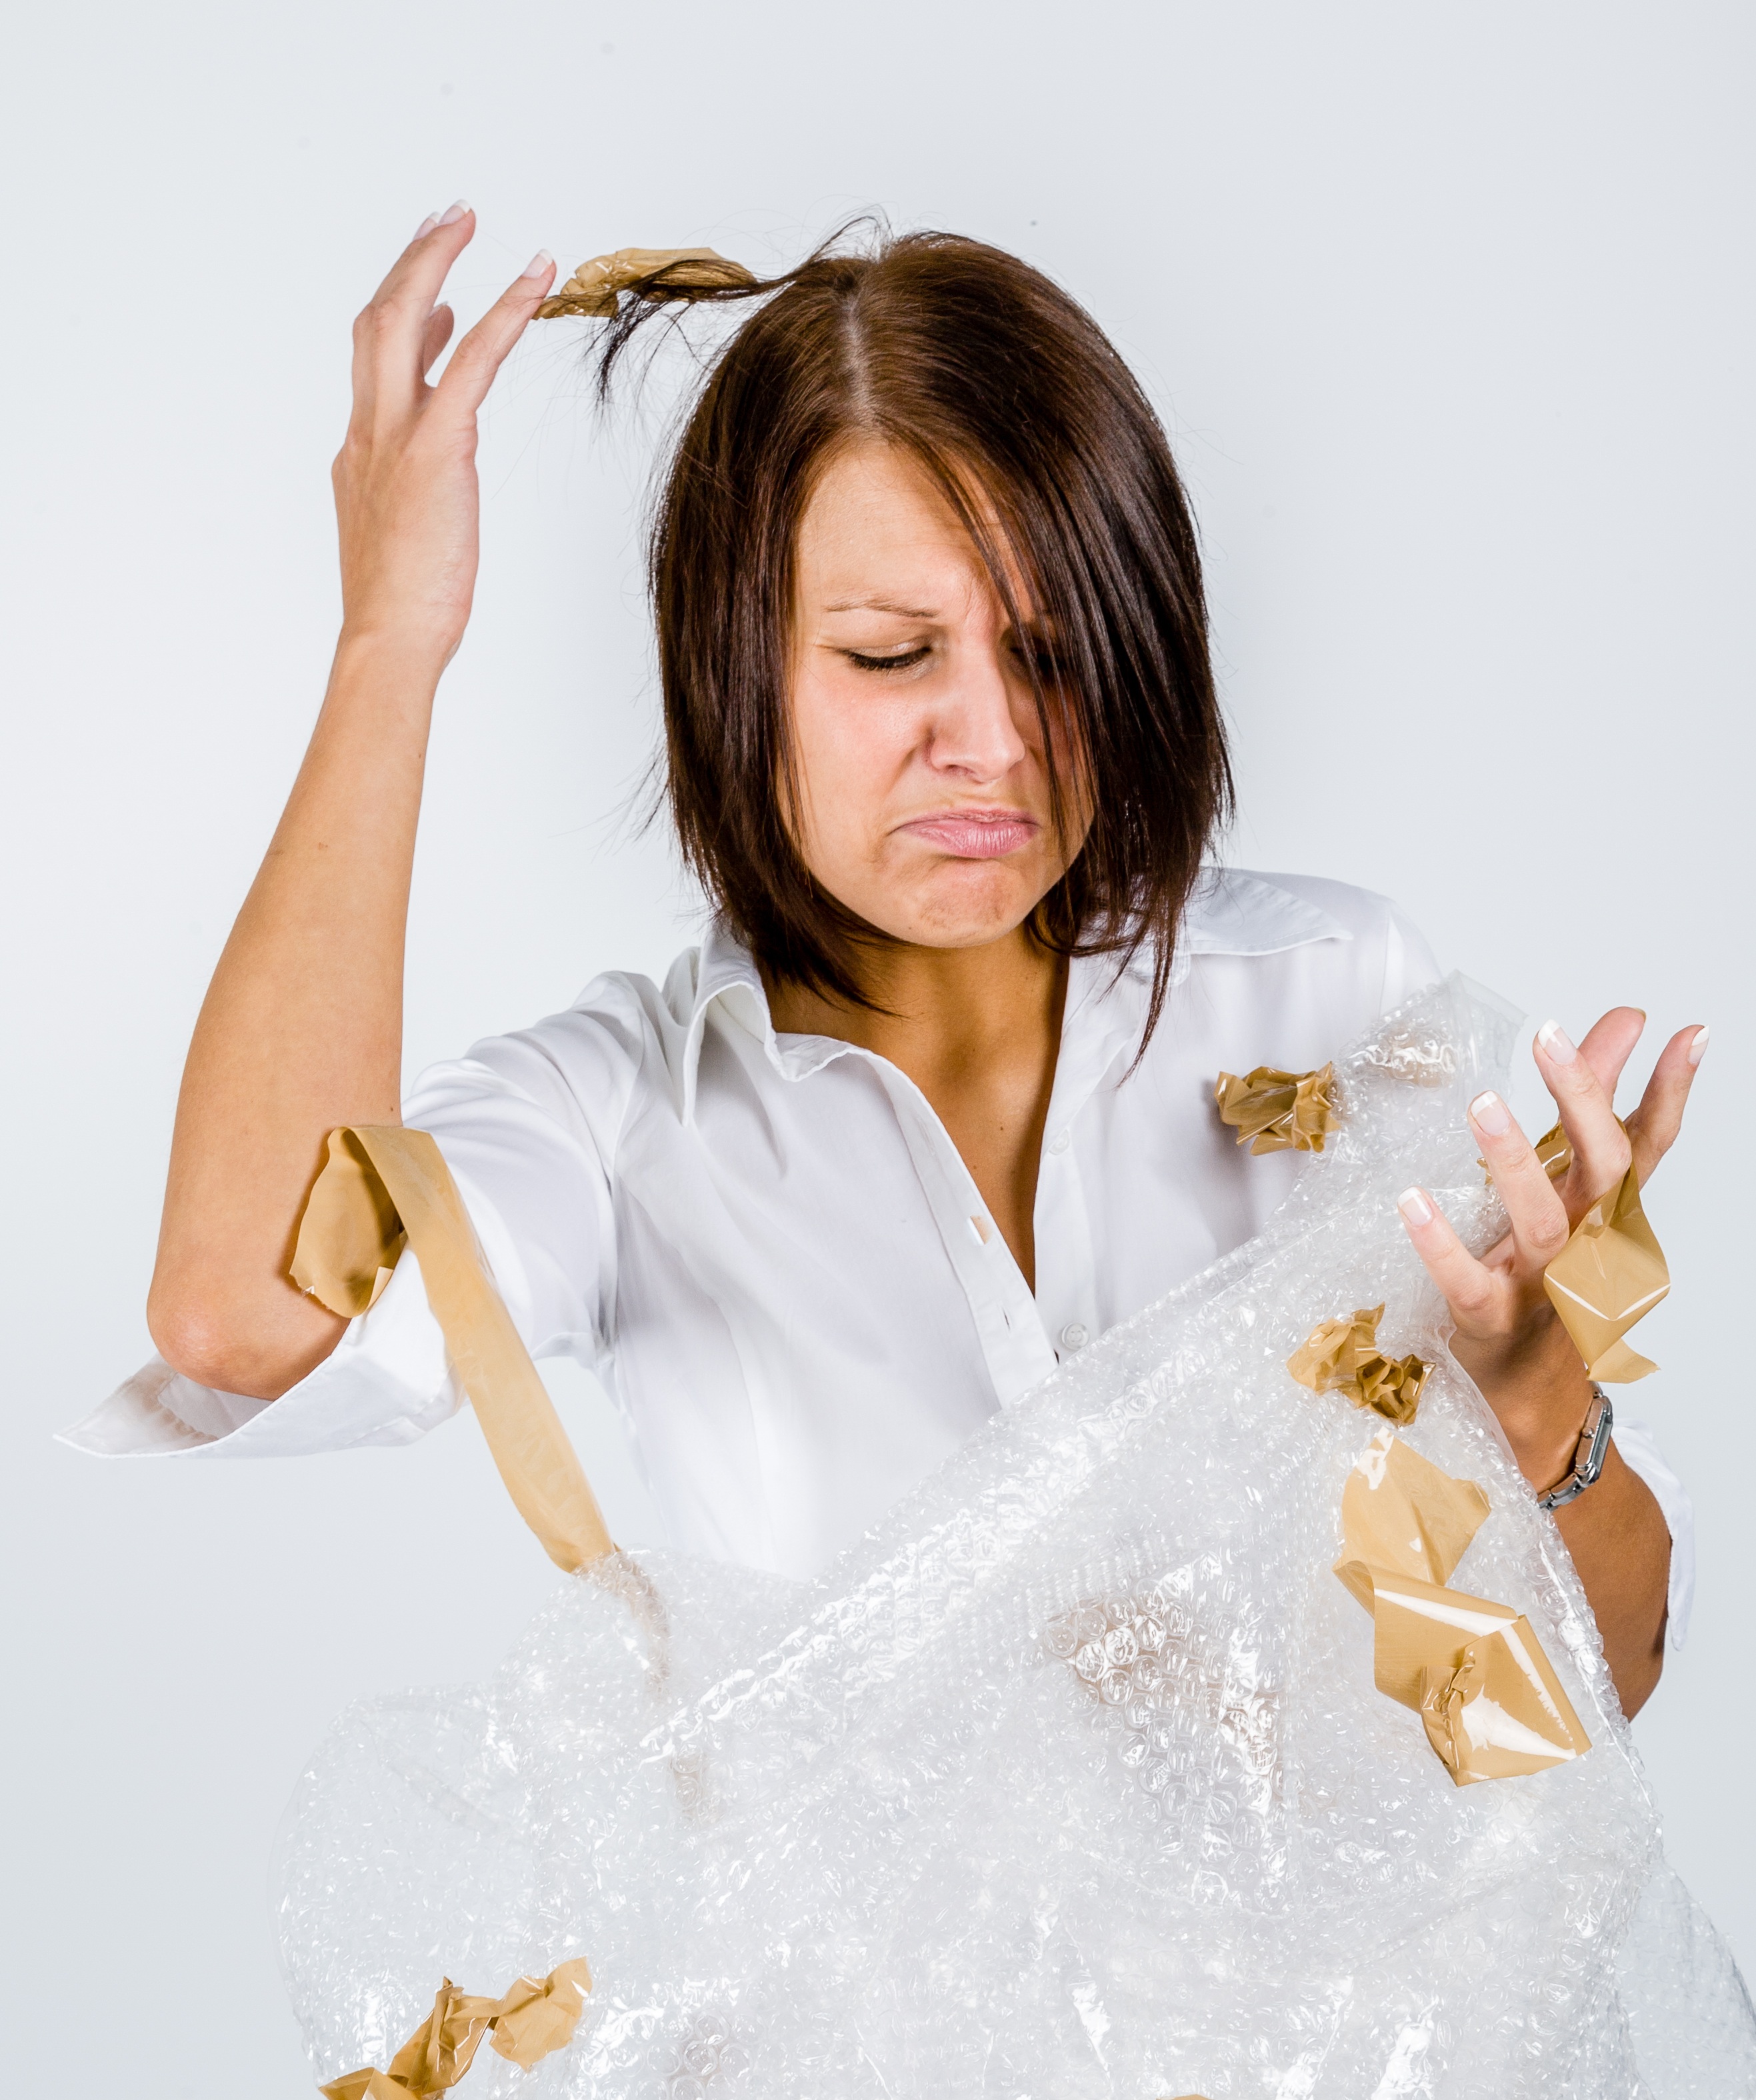
hand, person, post, people, woman, hair, white, female, sitting, corporate, office, child, professional, business, clothing, hairstyle, package, parcel, caucasian, mail, worker, tape, packaging, shipping, costume, stuck, businesswomen, frustration, human positions